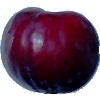
Label: Plum 2